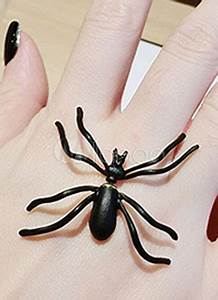
Label: ragno